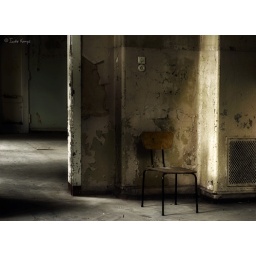
lone chair in the kitchen